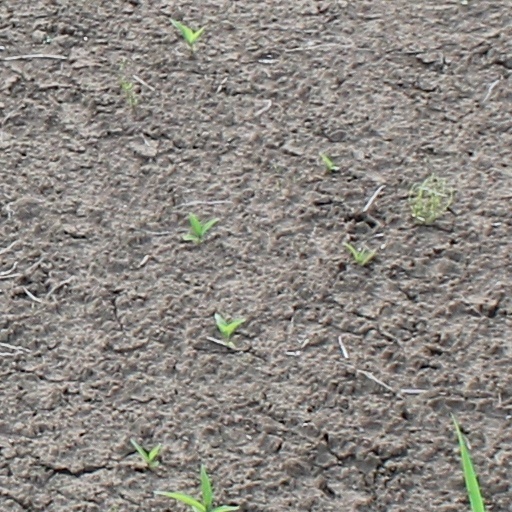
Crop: wheat